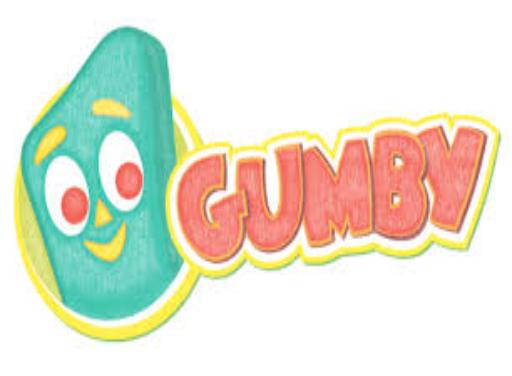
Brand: gumby
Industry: Clothes